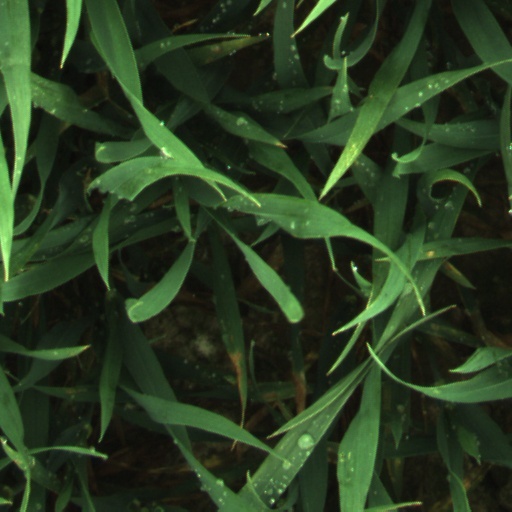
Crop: wheat